Ku Klux Klan

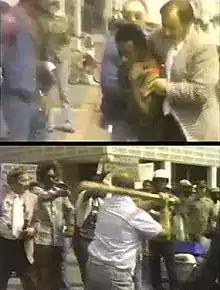
Violence at a Klan march in Mobile, Alabama, 1977

The distinctive white costume permitted large-scale public activities, especially parades and cross-burning ceremonies, while keeping the membership roles a secret. Sales of the costumes provided the main financing for the national organization, while initiation fees funded local and state organizers.